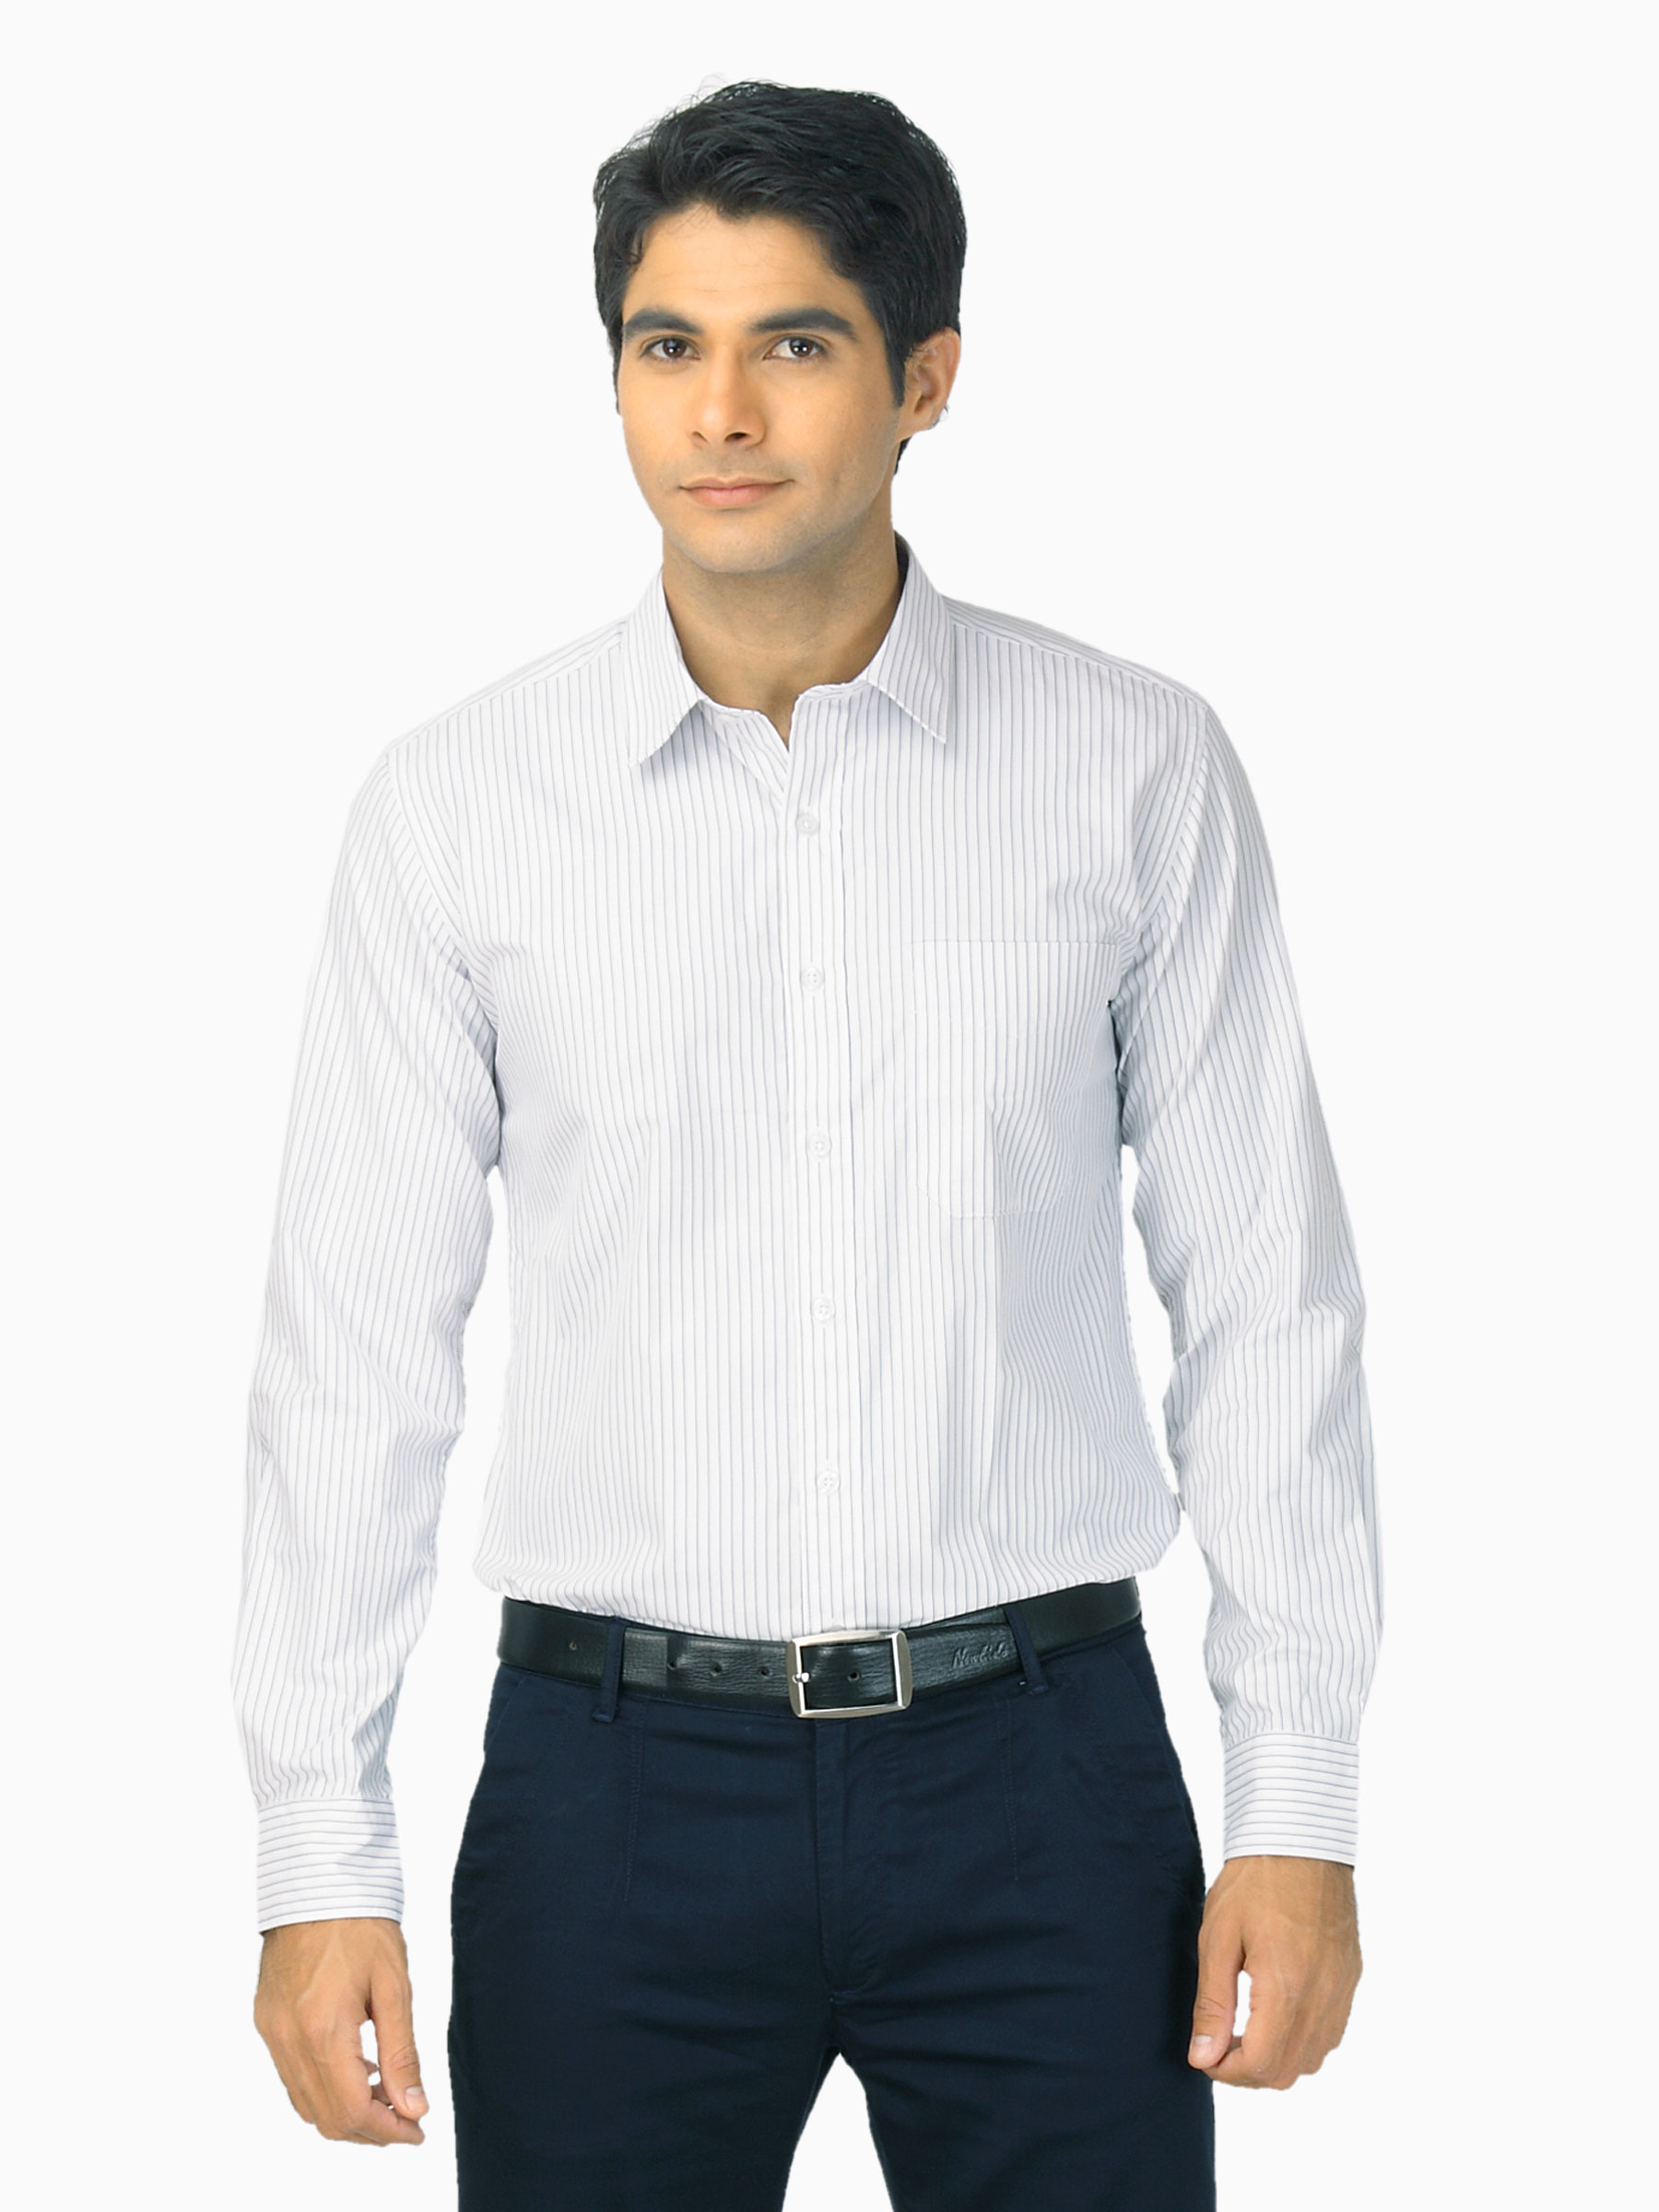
Mark Taylor Men Grey & White Striped Shirt
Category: Apparel / Topwear / Shirts
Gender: Men
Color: Grey
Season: Fall 2011
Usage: Formal